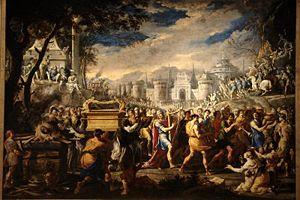
L'Arche d'Alliance est le coffre qui, selon la Bible, contient les Tables de la Loi données à Moïse sur le mont Sinaï.
Cor meum ibi cunctis diebus est une citation de Dieu, au roi d’Israël et prophète Salomon, lors de la fondation au Xe siècle av. J.-C., du Temple de Salomon à Jérusalem, capitale du Royaume d'Israël, Premier livre des Rois de la Torah / Ancien Testament de la Bible.